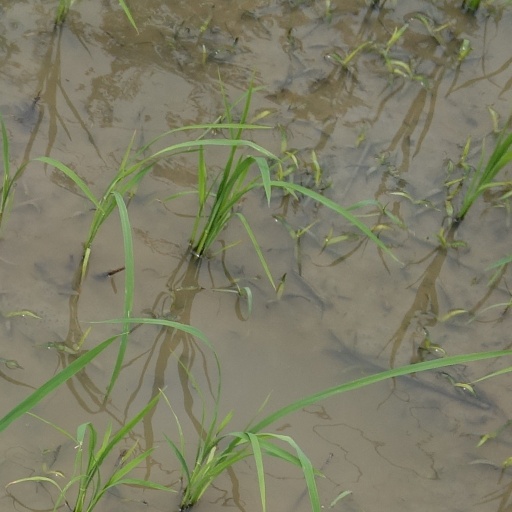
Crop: rice